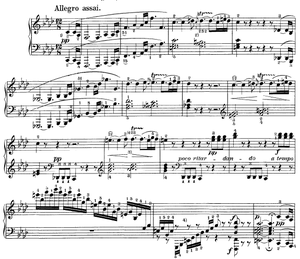
La Sonate pour piano nᵒ 23 en fa mineur, op. 57, dite l'Appassionata, de Ludwig van Beethoven, a été composée entre 1804 et 1805. Elle est dédiée au comte Franz von Brunswick, ami et admirateur du musicien. La première édition a été publiée en février 1807 à Vienne. Elle fait partie avec la Waldstein, op. 53 et Les Adieux, op. 81a des trois sonates pour piano les plus célèbres de sa période dite « Héroïque ».